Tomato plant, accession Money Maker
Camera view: tilt-top (135 deg); turntable rotation: 0 degrees
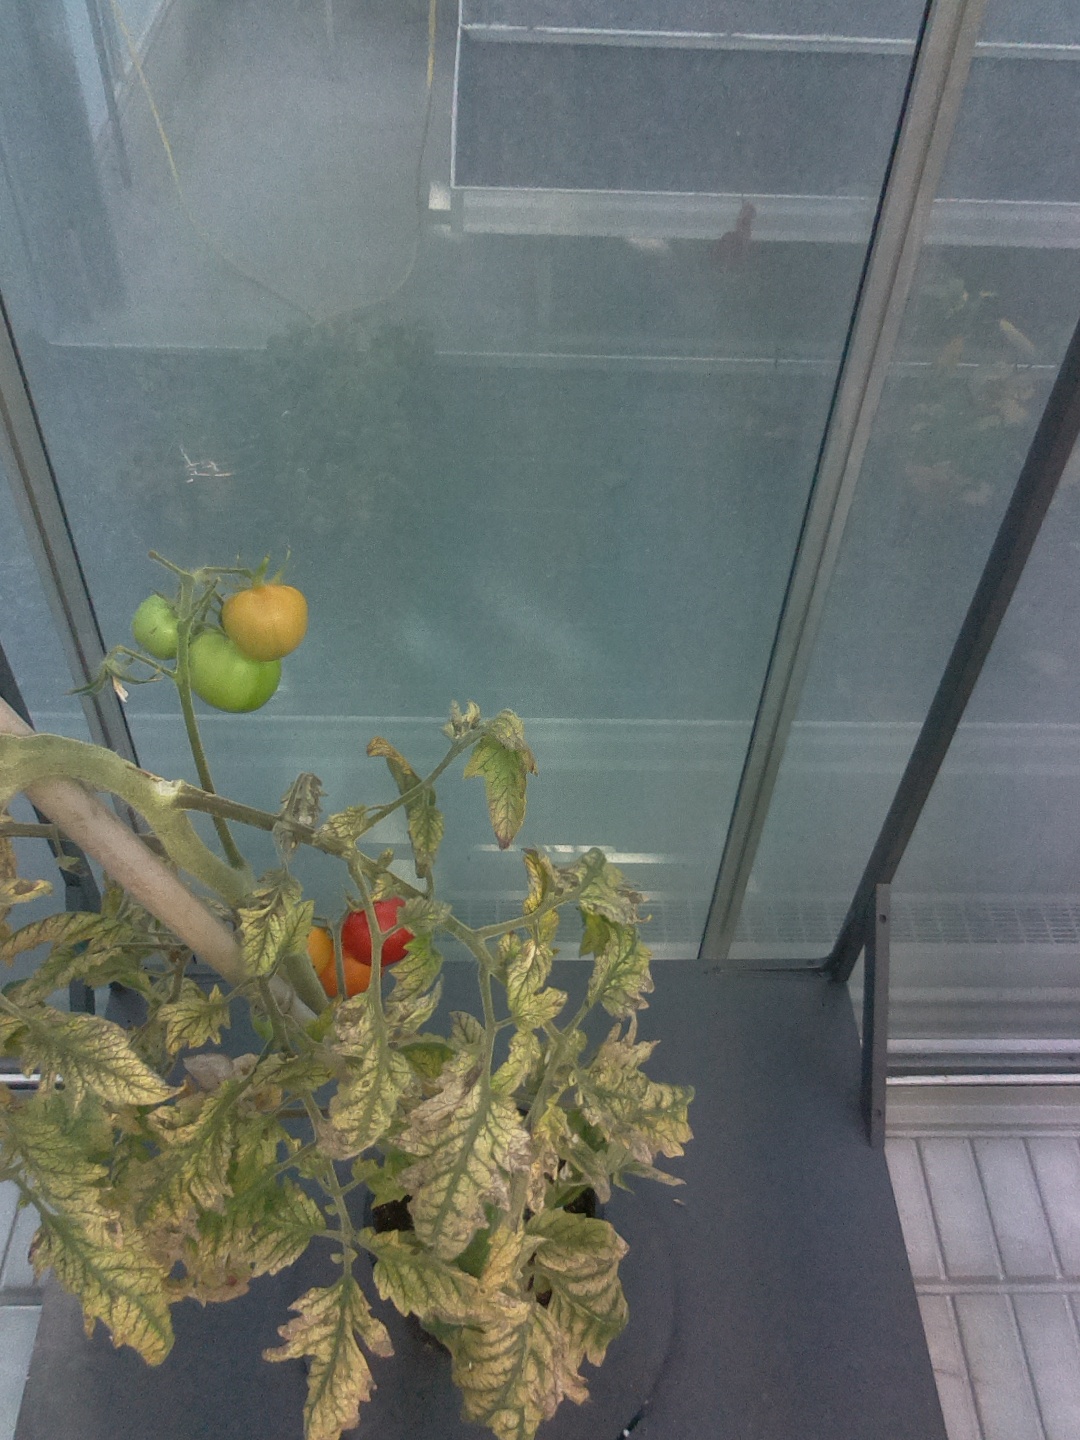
BBCH growth stage 85: 50%-60% of fruits show typical fully ripe color